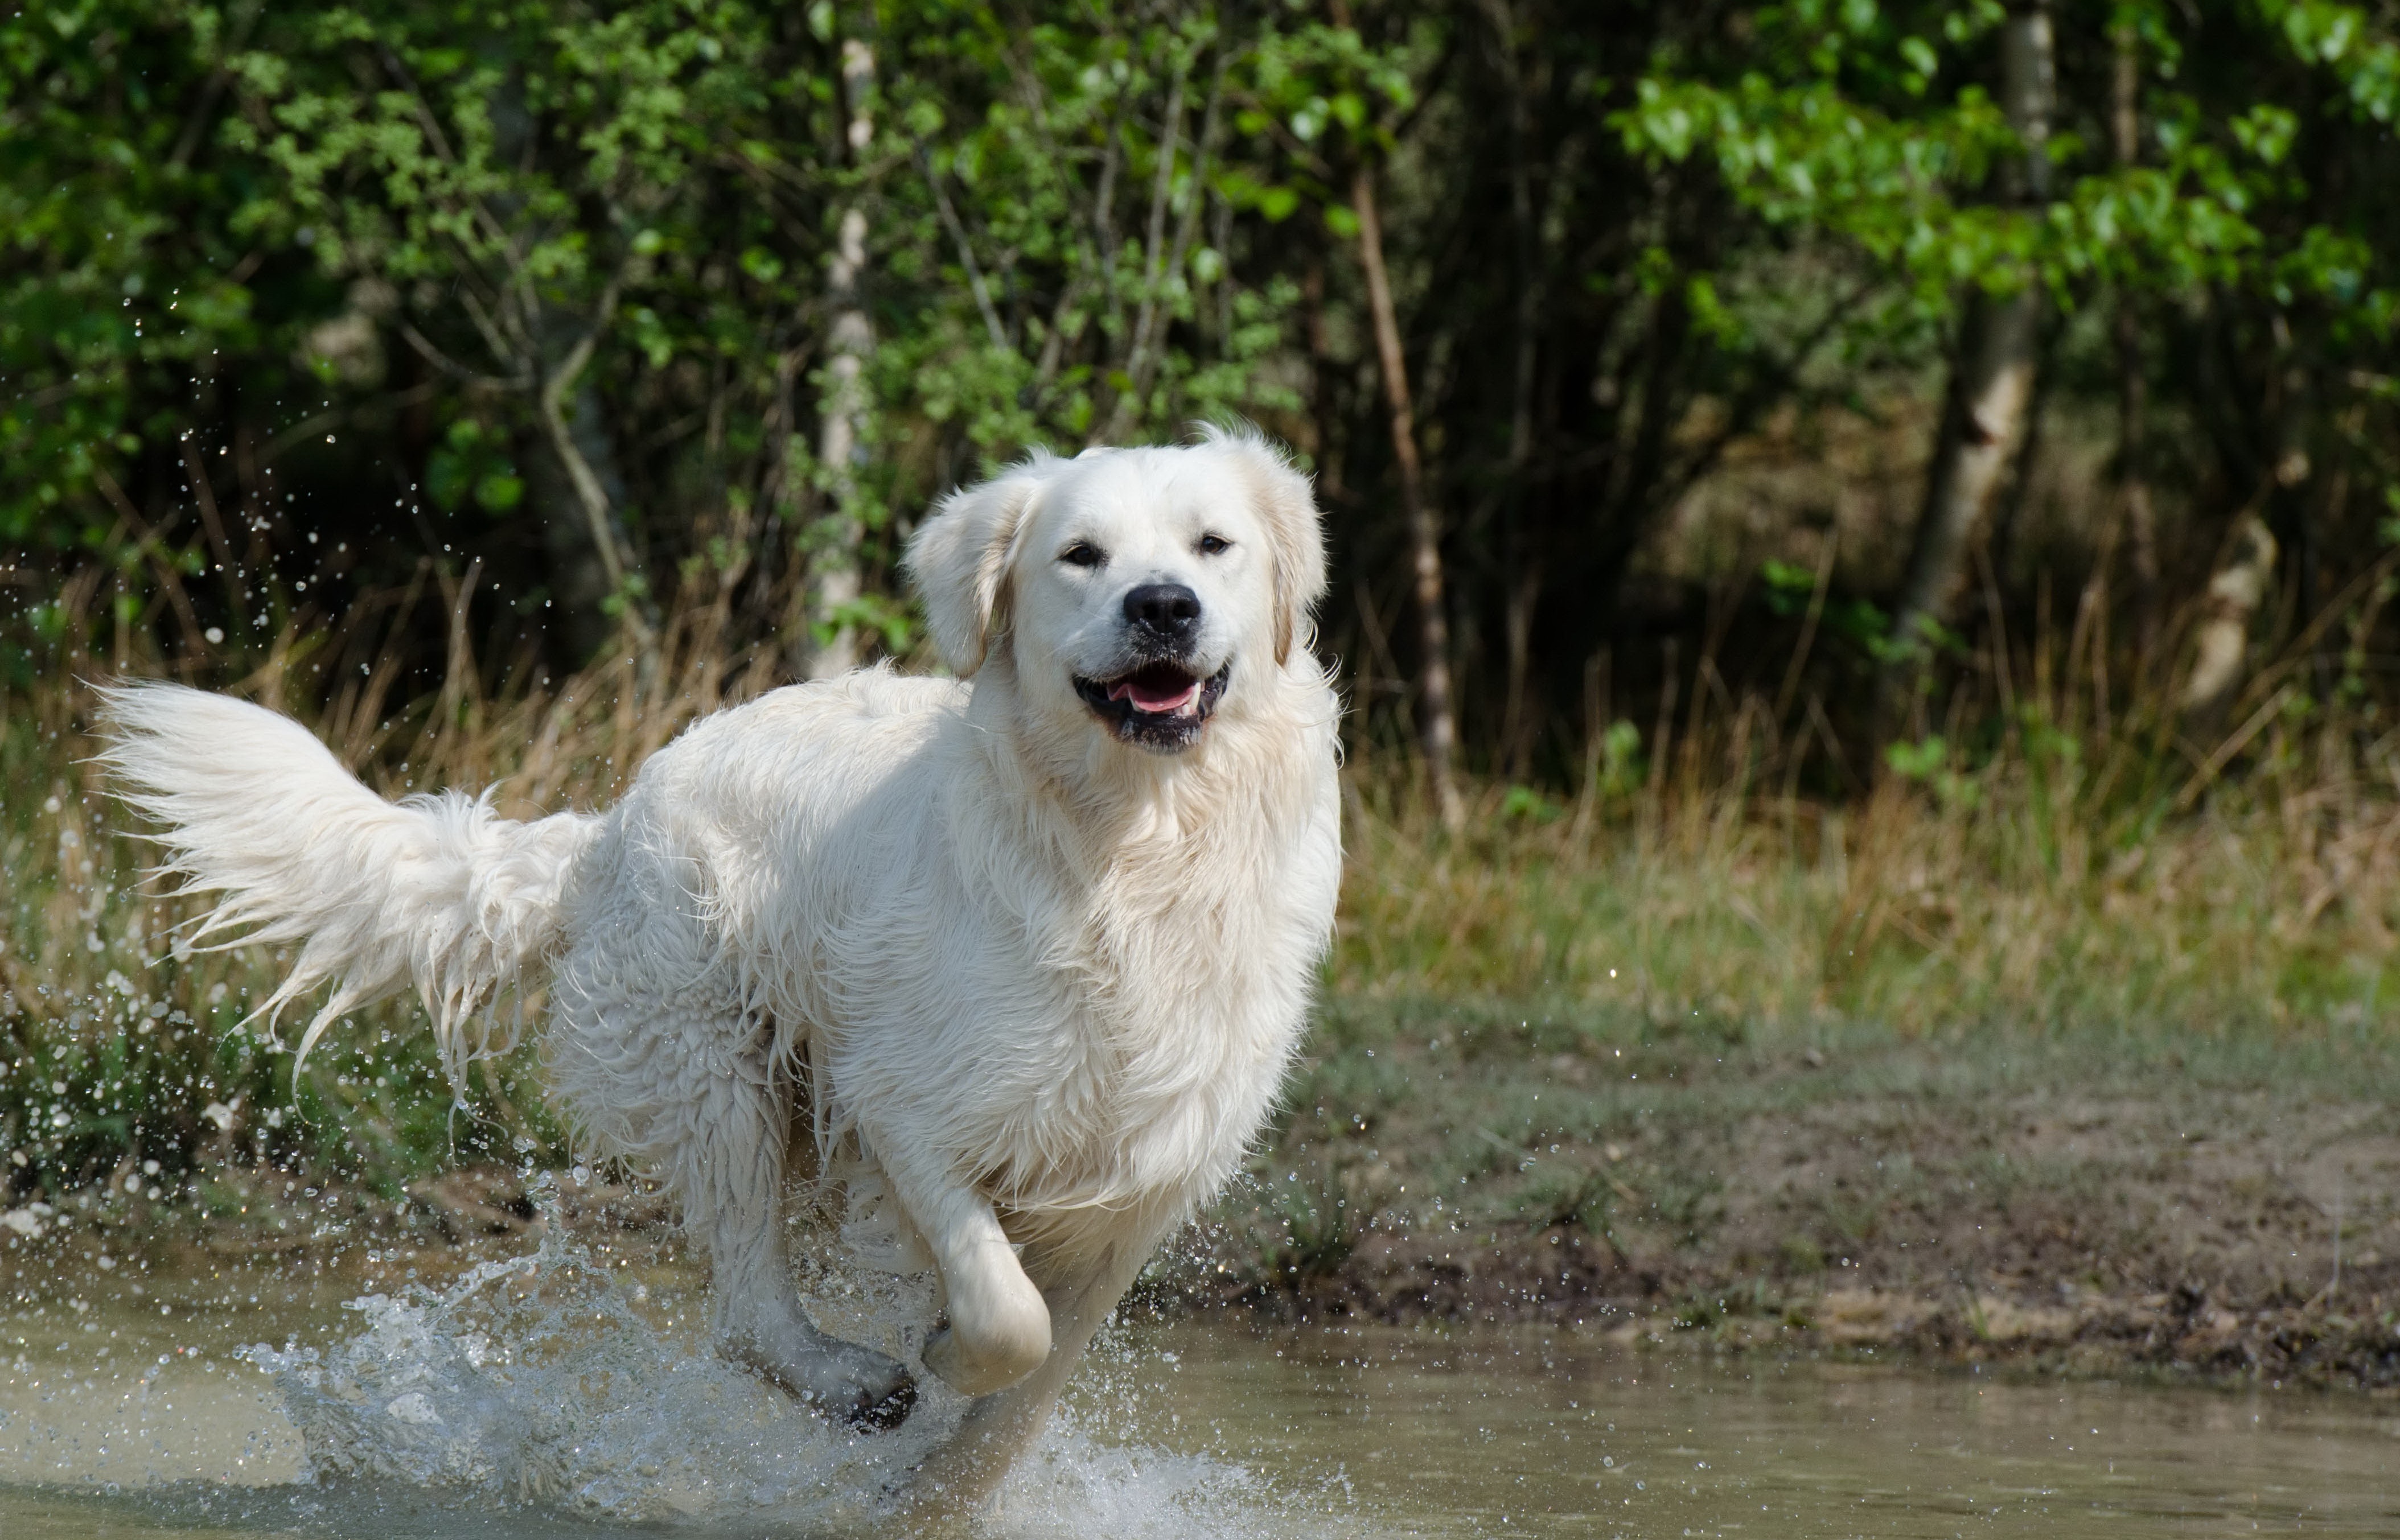
water, nature, lake, dog, summer, mammal, golden retriever, vertebrate, retriever, wet dog, dog like mammal, great pyrenees, maremma sheepdog, slovak cuvac